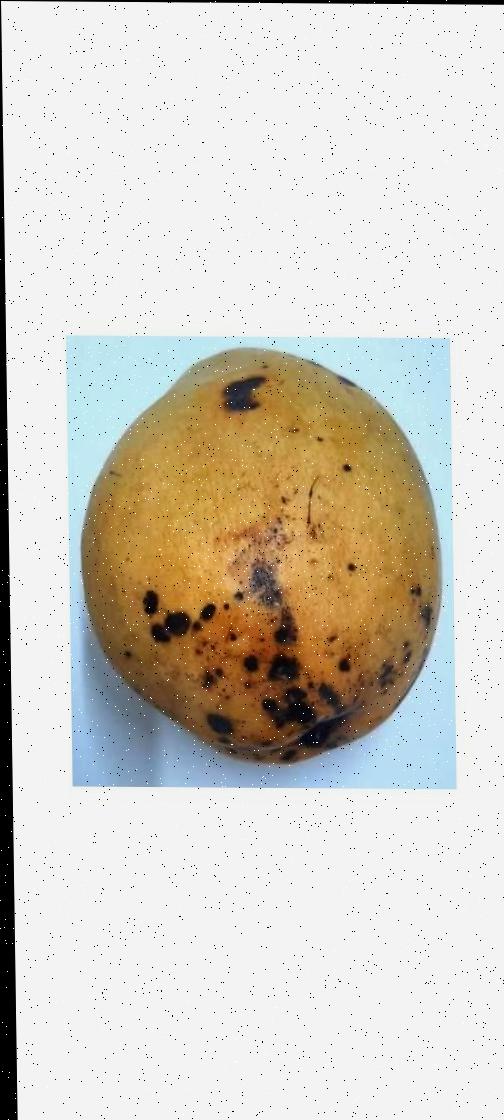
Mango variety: Bari-11